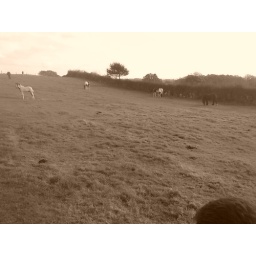
An extraordinary number of horses in the field next to Ellie's garden..